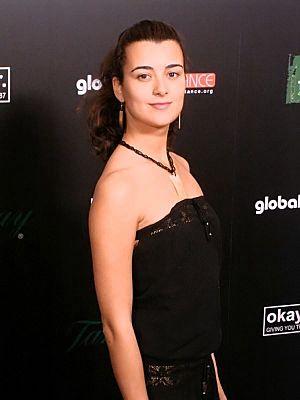
Cette page présente les personnages de la série télévisée NCIS : Enquêtes spéciales. Certains personnages possèdent un article qui leur est dédié.
NCIS : Enquêtes spéciales, également désigné simplement par son titre original NCIS, est une série télévisée policière américaine, créée par Donald Paul Bellisario et Don McGill, et diffusée depuis le 23 septembre 2003 sur le réseau CBS et au Canada sur le réseau Global.